Knitting

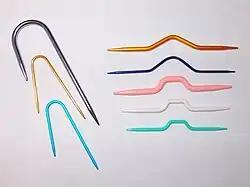
Cable needles

The ability to work from either end of one needle is convenient in several types of knitting, such as slip-stitch versions of double knitting. Circular needles may be used for flat or circular knitting.